Rusty Wallace Racing

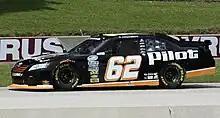
The No. 62 driven by Michael Annett in 2011

The team would run full-time in 2008 with the ride originally to be shared between Austin, Penske Racing test driver David Stremme, and road racer Max Papis, but Stremme's consistent top-10 runs put him in the seat full-time, with the exception of road courses, with 5 top-fives and 16 top-10s leading to an 11th-place points finish for him. Atreus Homes and Communities began the season as the sponsor, but soon left. Penske sponsors AVIS and Penske Trucking, and Loan Star Title Loans shared the sponsorship duties for the rest of the season. Stremme's return to the Sprint Cup Series left the seat open, and former Truck Series driver Brendan Gaughan drove the renumbered 62 in 2009 with sponsorship from South Point Hotel, Casino & Spa, before U.S. Fidelis and 5-hour Energy came over to share sponsorship with the No. 66.